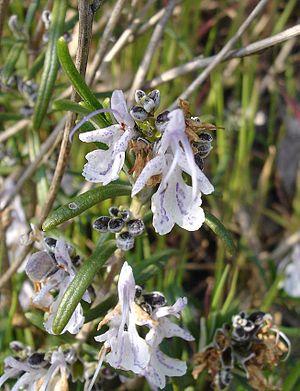
En botanique, la garrigue est une formation végétale caractéristique des régions méditerranéennes, proche du maquis. Selon l'École agronomique de Montpellier, la garrigue est au calcaire ce que le maquis est aux terrains siliceux. L'École agronomique de Toulouse associe le terme de garrigue à l'étagement de végétation. Garrigue et maquis peuvent être réunis sous un même vocable : le matorral qui constitue une sère d'une succession régressive due au passage récurrent du feu, correspondant généralement à un écosystème forestier dégradé, parfois à un réembroussaillement d'anciennes pâtures ou de terres cultivées laissées à l'abandon.